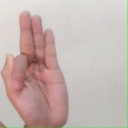
अक्षर: फ